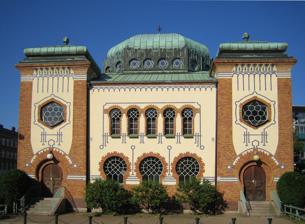
Building: Malmö Synagogue
Country: Sweden
Year built: 1903
Orthodox synagogue in Malmö, Scania, Skåne County, Sweden Malmö Synagogue Swedish : Malmö synagoga The façade of the synagogue, in 2007 Religion Affiliation Orthodox Judaism Rite Nusach Ashkenaz Ecclesiastical or organisational status Synagogue Status Active Location Location Föreningsgatan, Malmö , Skåne County Country Sweden Location of the synagogue in Skåne County Geographic coordinates 55°35′58″N 13°00′39″E / 55.59944°N 13.01083°E / 55.59944; 13.01083 Architecture Architect(s) John Smedberg Type Synagogue architecture Style Art Nouveau Moorish Revival Date established 1871 (as a congregation) Completed 1903 Materials Brick Website jfm .se (in Swedish) The Malmö Synagogue ( Swedish : Malmö synagoga , Hebrew : בית הכנסת של מאלמו ) is an Orthodox Jewish congregation and synagogue , located on Föreningsgatan, Malmö , in Skåne County , Sweden . The synagogue was designed by John Smedberg in the Art Nouveau and Moorish Revival styles and completed in 1903. The synagogue is one of the few surviving synagogues in Europe built in a Moorish Revival style, as most of them were destroyed during Kristallnacht 1938. At the inauguration of Malmö Synagogue, it was Malmö's first non-Christian place of worship. Malmö has two Jewish cemeteries: one section in the northern part of Sankt Pauli kyrkogård and another, newer section in Östra kyrkogården. In 2021, the synagogue attracted approximately 5,000 visitors per annum. History The Jewish chapel at the Jewish cemetery section of Sankt Pauli kyrkogård in Malmö The congregation started in 1871 as the fifth Jewish community established in Sweden after Stockholm , Gothenburg , Norrköping and Karlskrona . The community consisted mostly of immigrants from Germany and Poland and had an initial membership base of 251 people. Later on, more Jews fled from Poland , Russia , Ukraine and the Baltic states due to poverty, antisemitism and the threat of being drafted into the Imperial Russian Army for 25 years. The first rabbi Joseph Wohlstein was hired in 1900 and the synagogue was built in 1903 with funding from Jacob [ sv ] and Clara Lachmann . During the Second World War Danish Jews fled to Malmö, which expanded the community. During the 1970s, the membership peaked with over 2,000 members which was close to 1% of Malmö's population, mostly Jews from Poland, due to a state-led anti-Semitic persecution. Since 1990, many members began to feel growing anti-Semitic attitudes and sentiments in Malmö and the community have led to a decline in adult membership by approximately 500 between 1999 and 2019. An Egalitarian community was established in 2011, in parallel to the Orthodox community. Events A Holocaust conference was held in Malmö in October 2021. It was an International Forum for the remembrance of the Holocaust and against antisemitism in Malmö. 44 countries participated, including Sweden's prime minister Stefan Löfven and the King of Sweden Carl XVI Gustaf . In collaboration with Malmö Municipality , the synagogue opened up as a knowledge center in January 2022. Attacks The synagogue was attacked with explosives on 23 July 2010. The explosion was caused with some kind of fireworks or firecracker containing too little gunpowder to seriously damage the building. The synagogue was attacked with an explosive device on 28 September 2012, shattering a window. On 4 November 2023, pro-Palestinian demonstrators burned an Israeli flag and chanted "bomb Israel" outside the synagogue. The European Jewish Congress condemned the incident: "Intimidating the Jewish community and blaming them for the events in the Middle East is blatant antisemitism." See also Judaism portal Sweden portal History of the Jews in Sweden List of synagogues in Sweden References